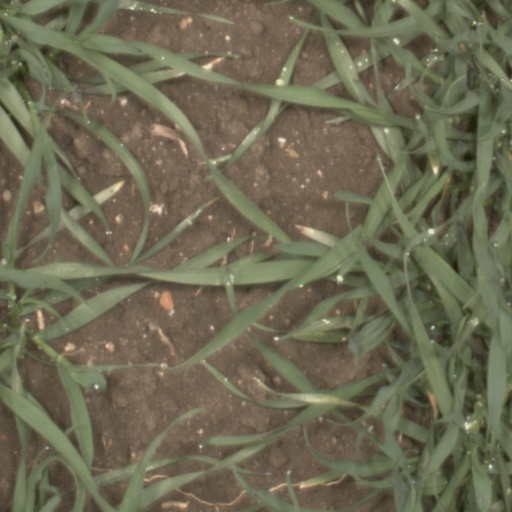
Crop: wheat